New York State Route 352

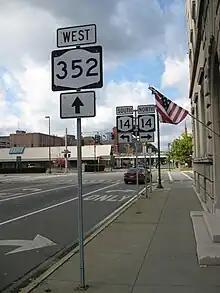
NY 352 heading westbound towards the intersection with NY 14 in Elmira

After NY 225, NY 352 continues east along Denison Parkway, remaining a four-lane boulevard through Corning. Passing south of a park, the route crosses the Chemung River once again, leaving the city of Corning for the hamlet of Gibson in the town of Corning. After crossing the river, NY 352 crosses over the Southern Tier Expressway and enters an interchange with County Route 45 (CR 45; Main Street). NY 352 then turns southward as East Corning Road, a four-lane boulevard that parallels the Southern Tier Expressway, interchanging via a bridge a short distance after. After the interchange, NY 352 passes the Corning Country Club. then makes a gradual bend to the east, paralleling the Southern Tier and the alignment of the former Erie Railroad, now Norfolk Southern Railway's Southern Tier Line.